Angora project

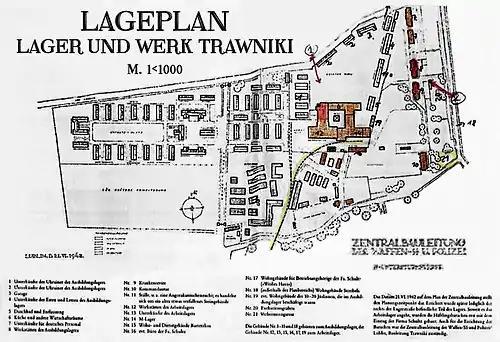

The Angora project or Angora rabbit project was a Nazi SS endeavor in cuniculture during World War II that bred Angora rabbits to provide Angora wool and fur, as well as meat. The Angora rabbit's hair and pelt is known for strength and durability, and it was also "associated with luxurious evening wear, [and] would be an elegant solution for keeping SS officers and the German military warm and able to endure rough wartime conditions". Angora rabbits were raised in Nazi German concentration camps, including Auschwitz, Buchenwald, Dachau, and Trawniki.